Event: Nepal Earthquake
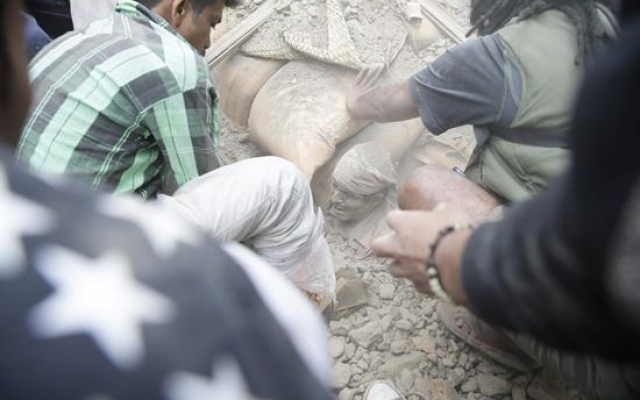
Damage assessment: damage